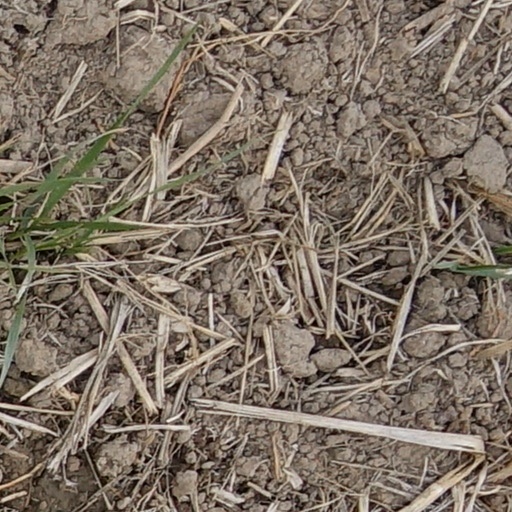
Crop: wheat